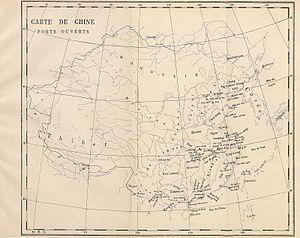
Carte de la Chine en 1898 par Père Louis Gaillard, publiée en 1901, l'année suivant sa mort.
Le Père Louis Gaillard est un sinologue et missionnaire catholique jésuite ayant notamment étudié Nankin, le Shandong, Guangdong la Rivière des Perles et plus généralement la Chine.